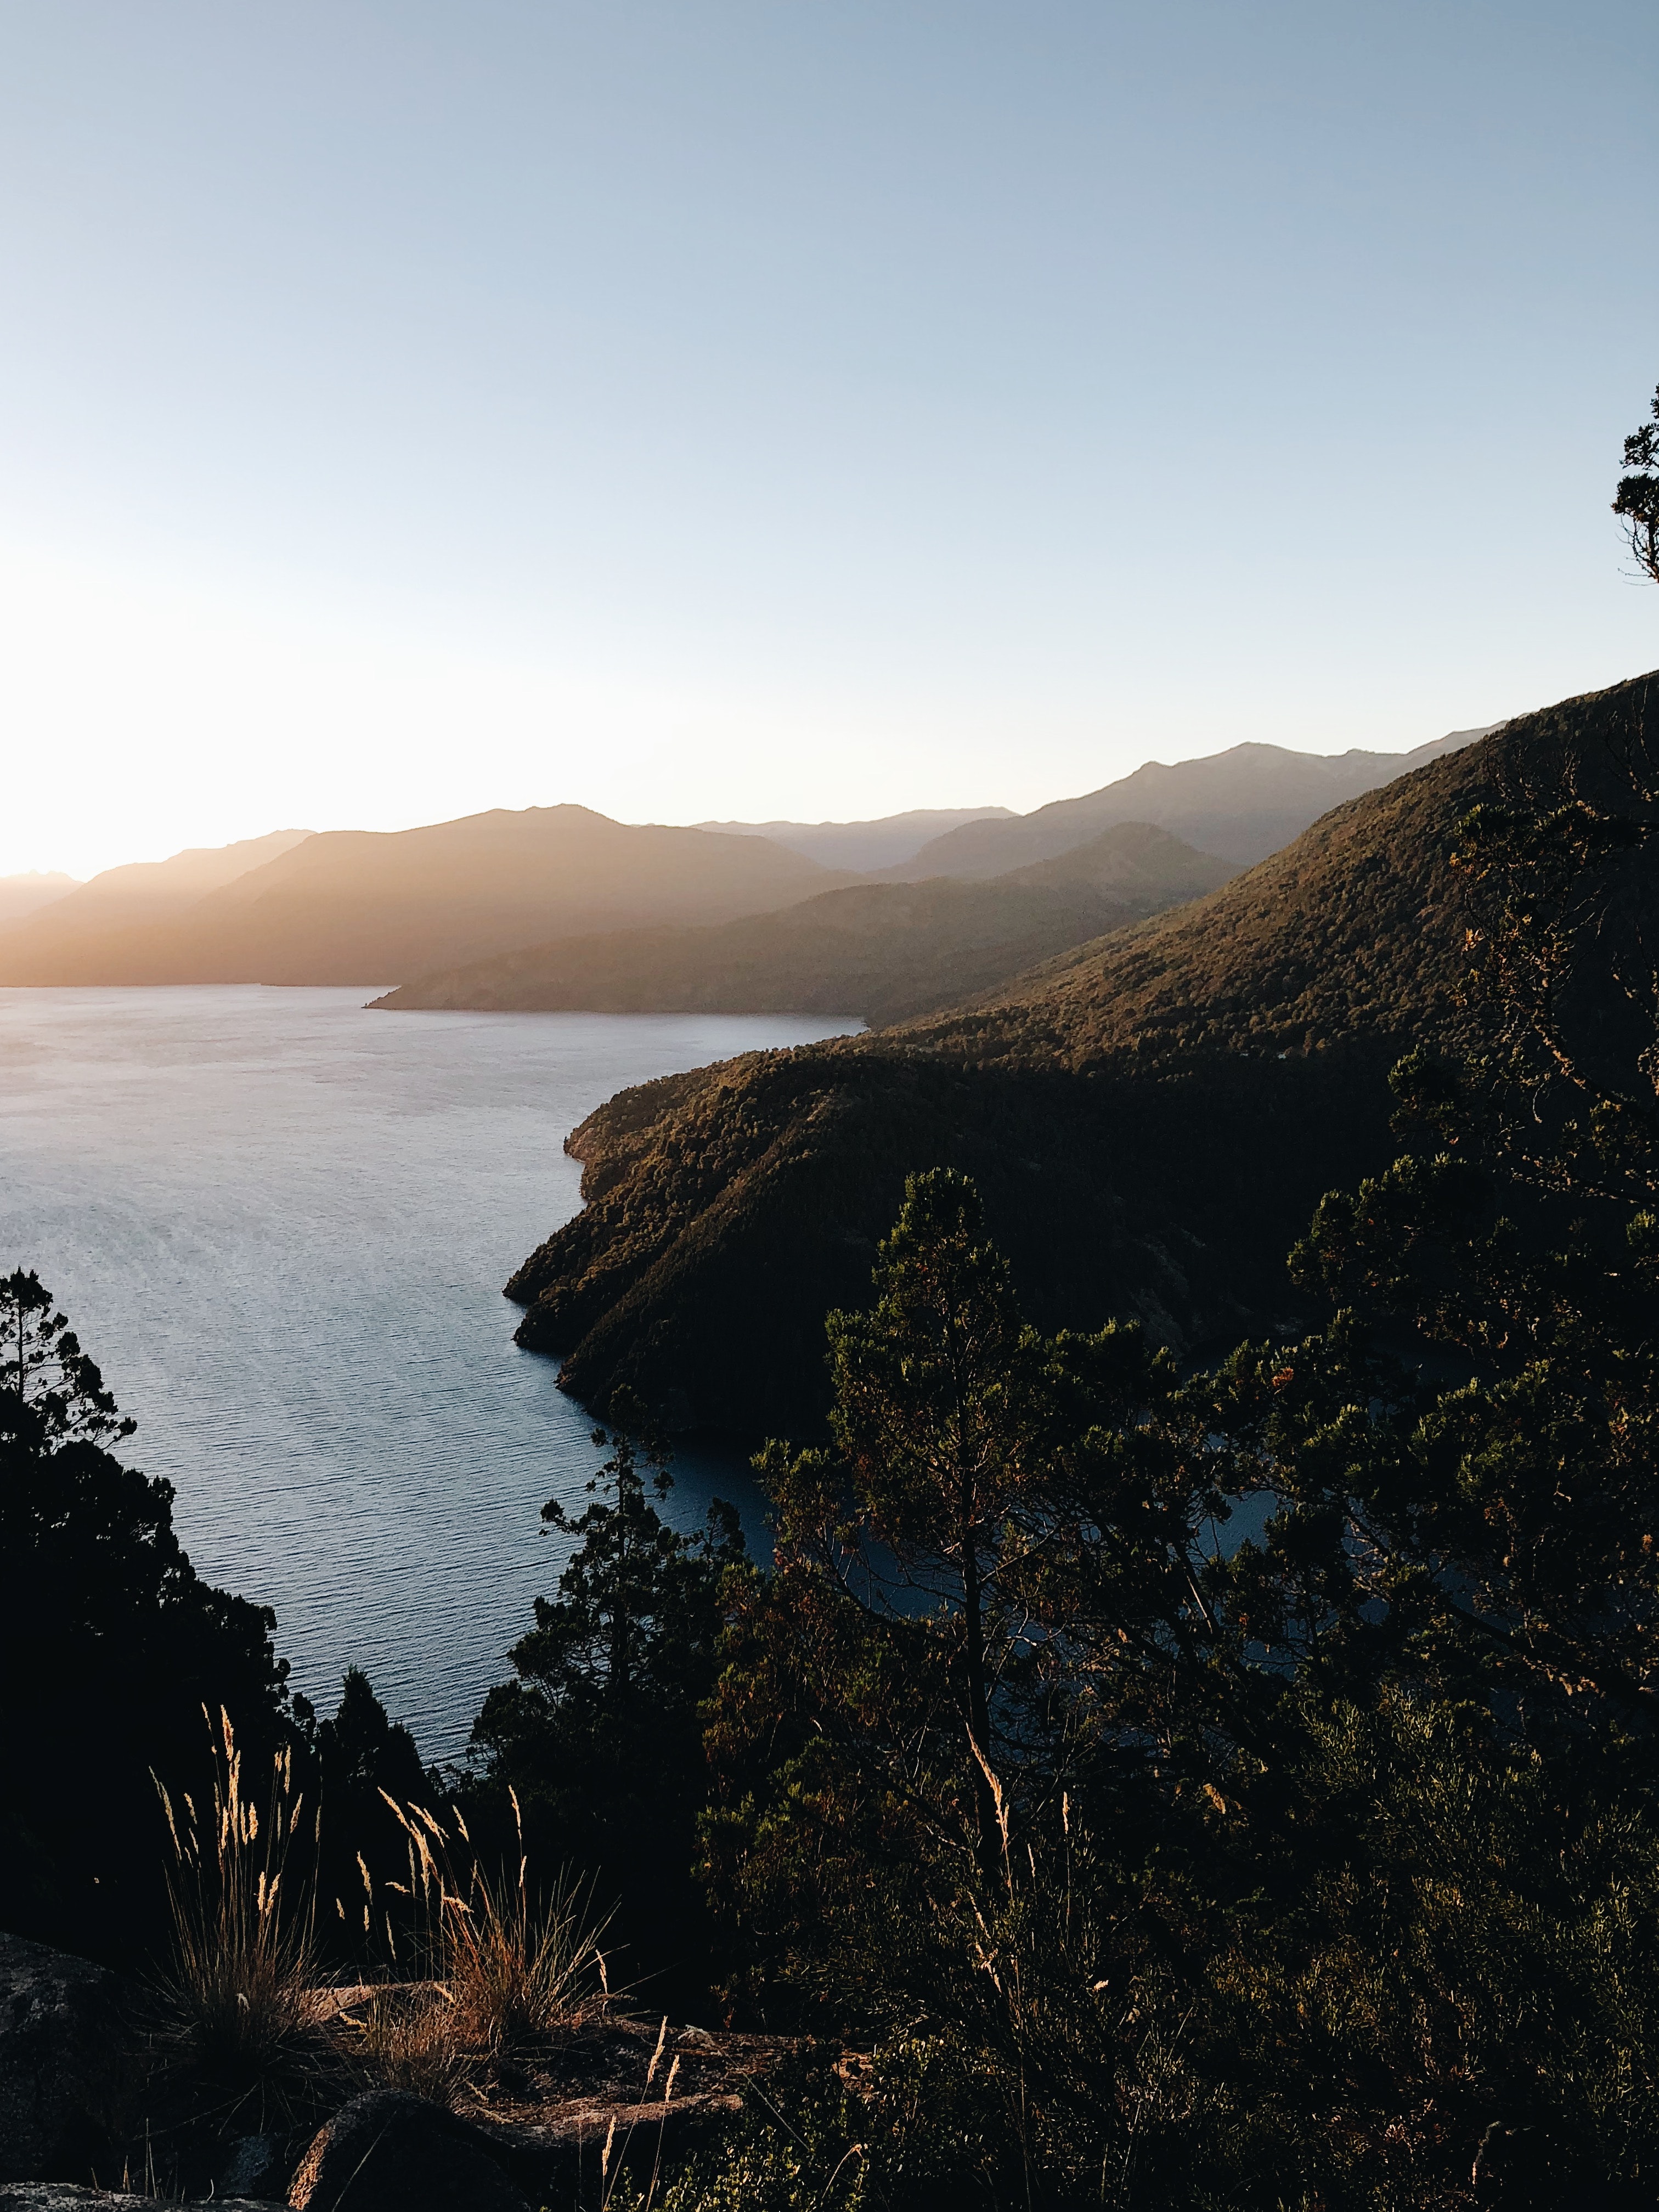
sky, coast, sea, headland, morning, highland, horizon, ocean, shore, promontory, coastal and oceanic landforms, terrain, cliff, tree, cloud, mountain, bay, rock, cape, sunlight, landscape, calm, evening, loch, hill, sunset, klippe, sound, lake, cove, beach